Travelle Wharton

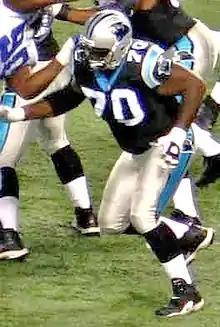
Wharton with the Carolina Panthers in 2009

Glenn Travelle Wharton (born May 19, 1981) is an American football coach and former offensive lineman who is the assistant offensive line coach for the Baltimore Ravens of the National Football League (NFL). He played college football for the South Carolina Gamecocks and was selected by the Carolina Panthers in the third round of the 2004 NFL draft. He also played for the Cincinnati Bengals.